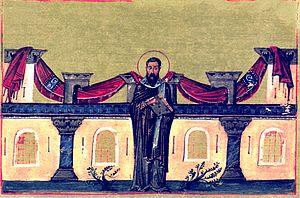
Basile de Césarée, appelé également Basile le Grand, né en 329 et mort, selon la tradition, le 1ᵉʳ janvier 379 à Césarée de Cappadoce, est l'un des principaux Pères de l'Église.